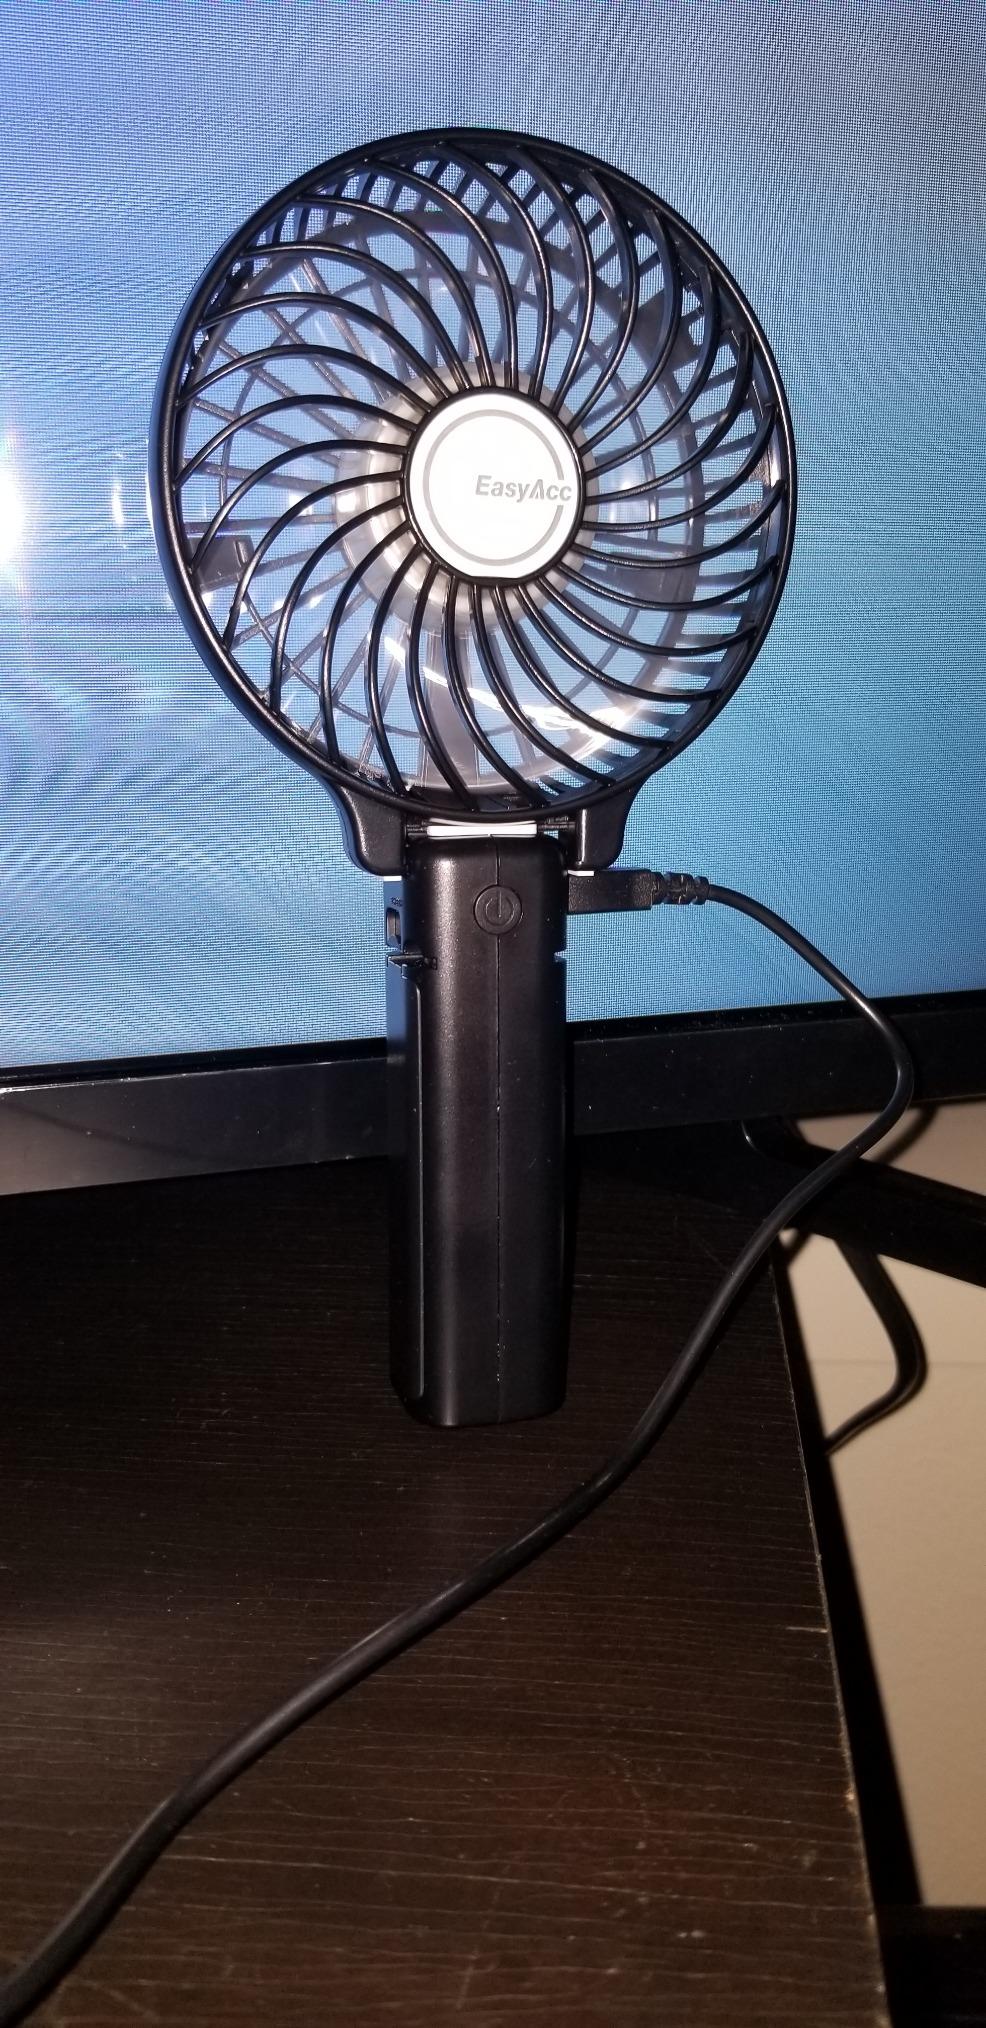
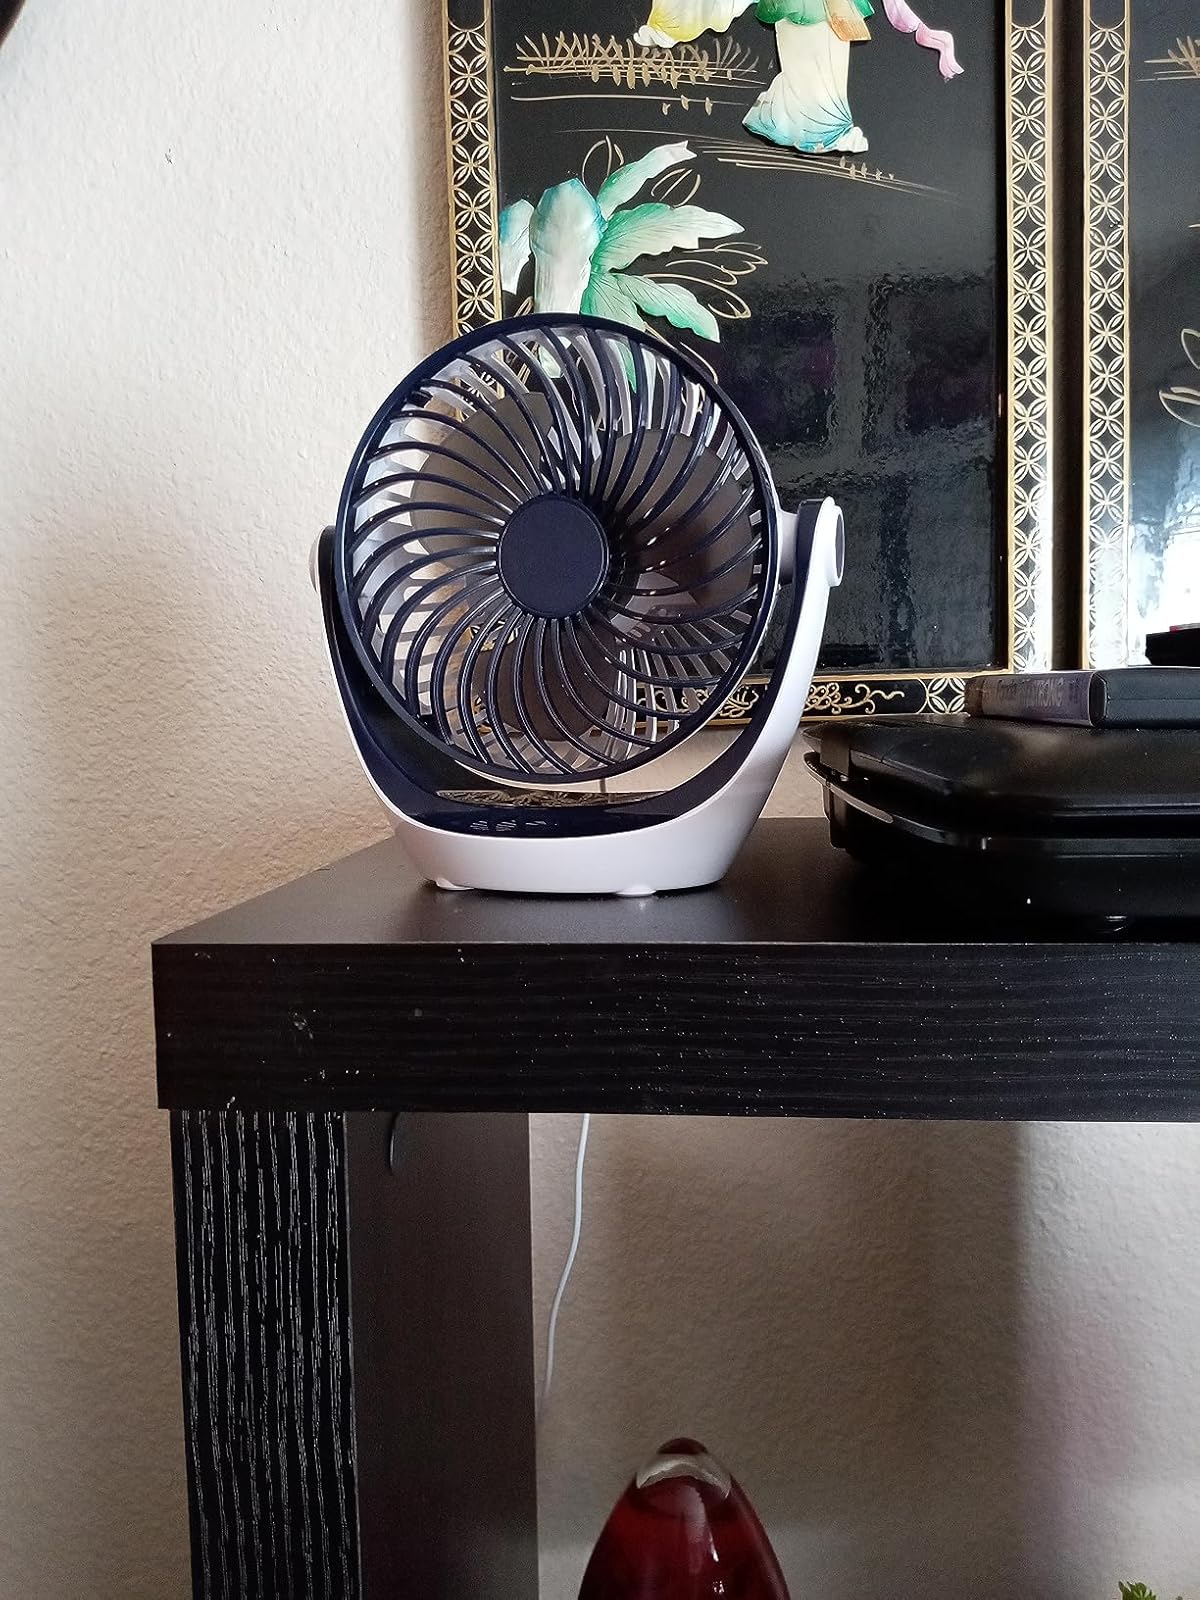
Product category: fan
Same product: no